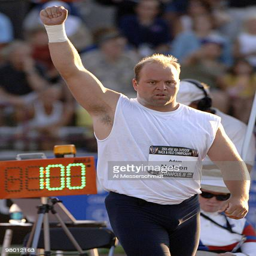
olympic athlete pumps his fist and wins the men 's shot